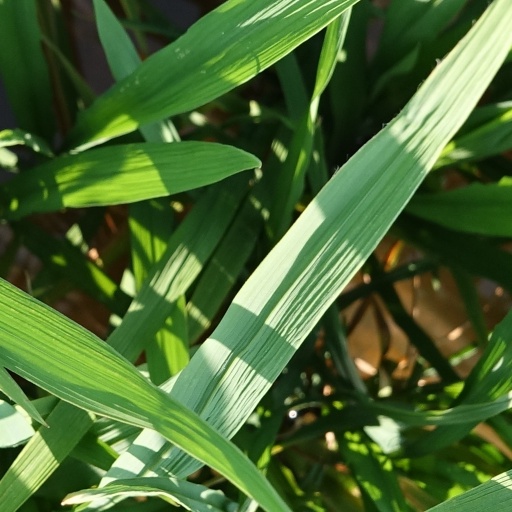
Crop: rice